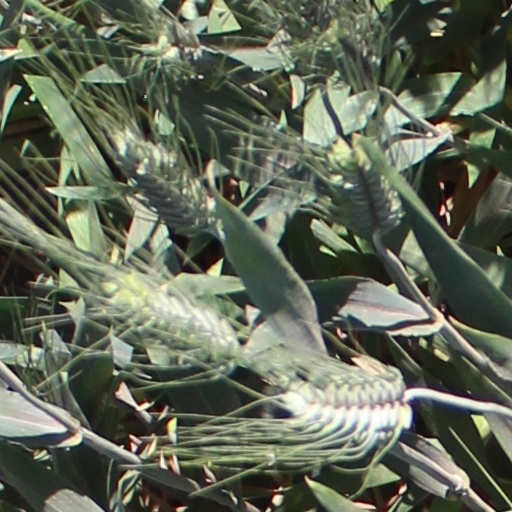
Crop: wheat